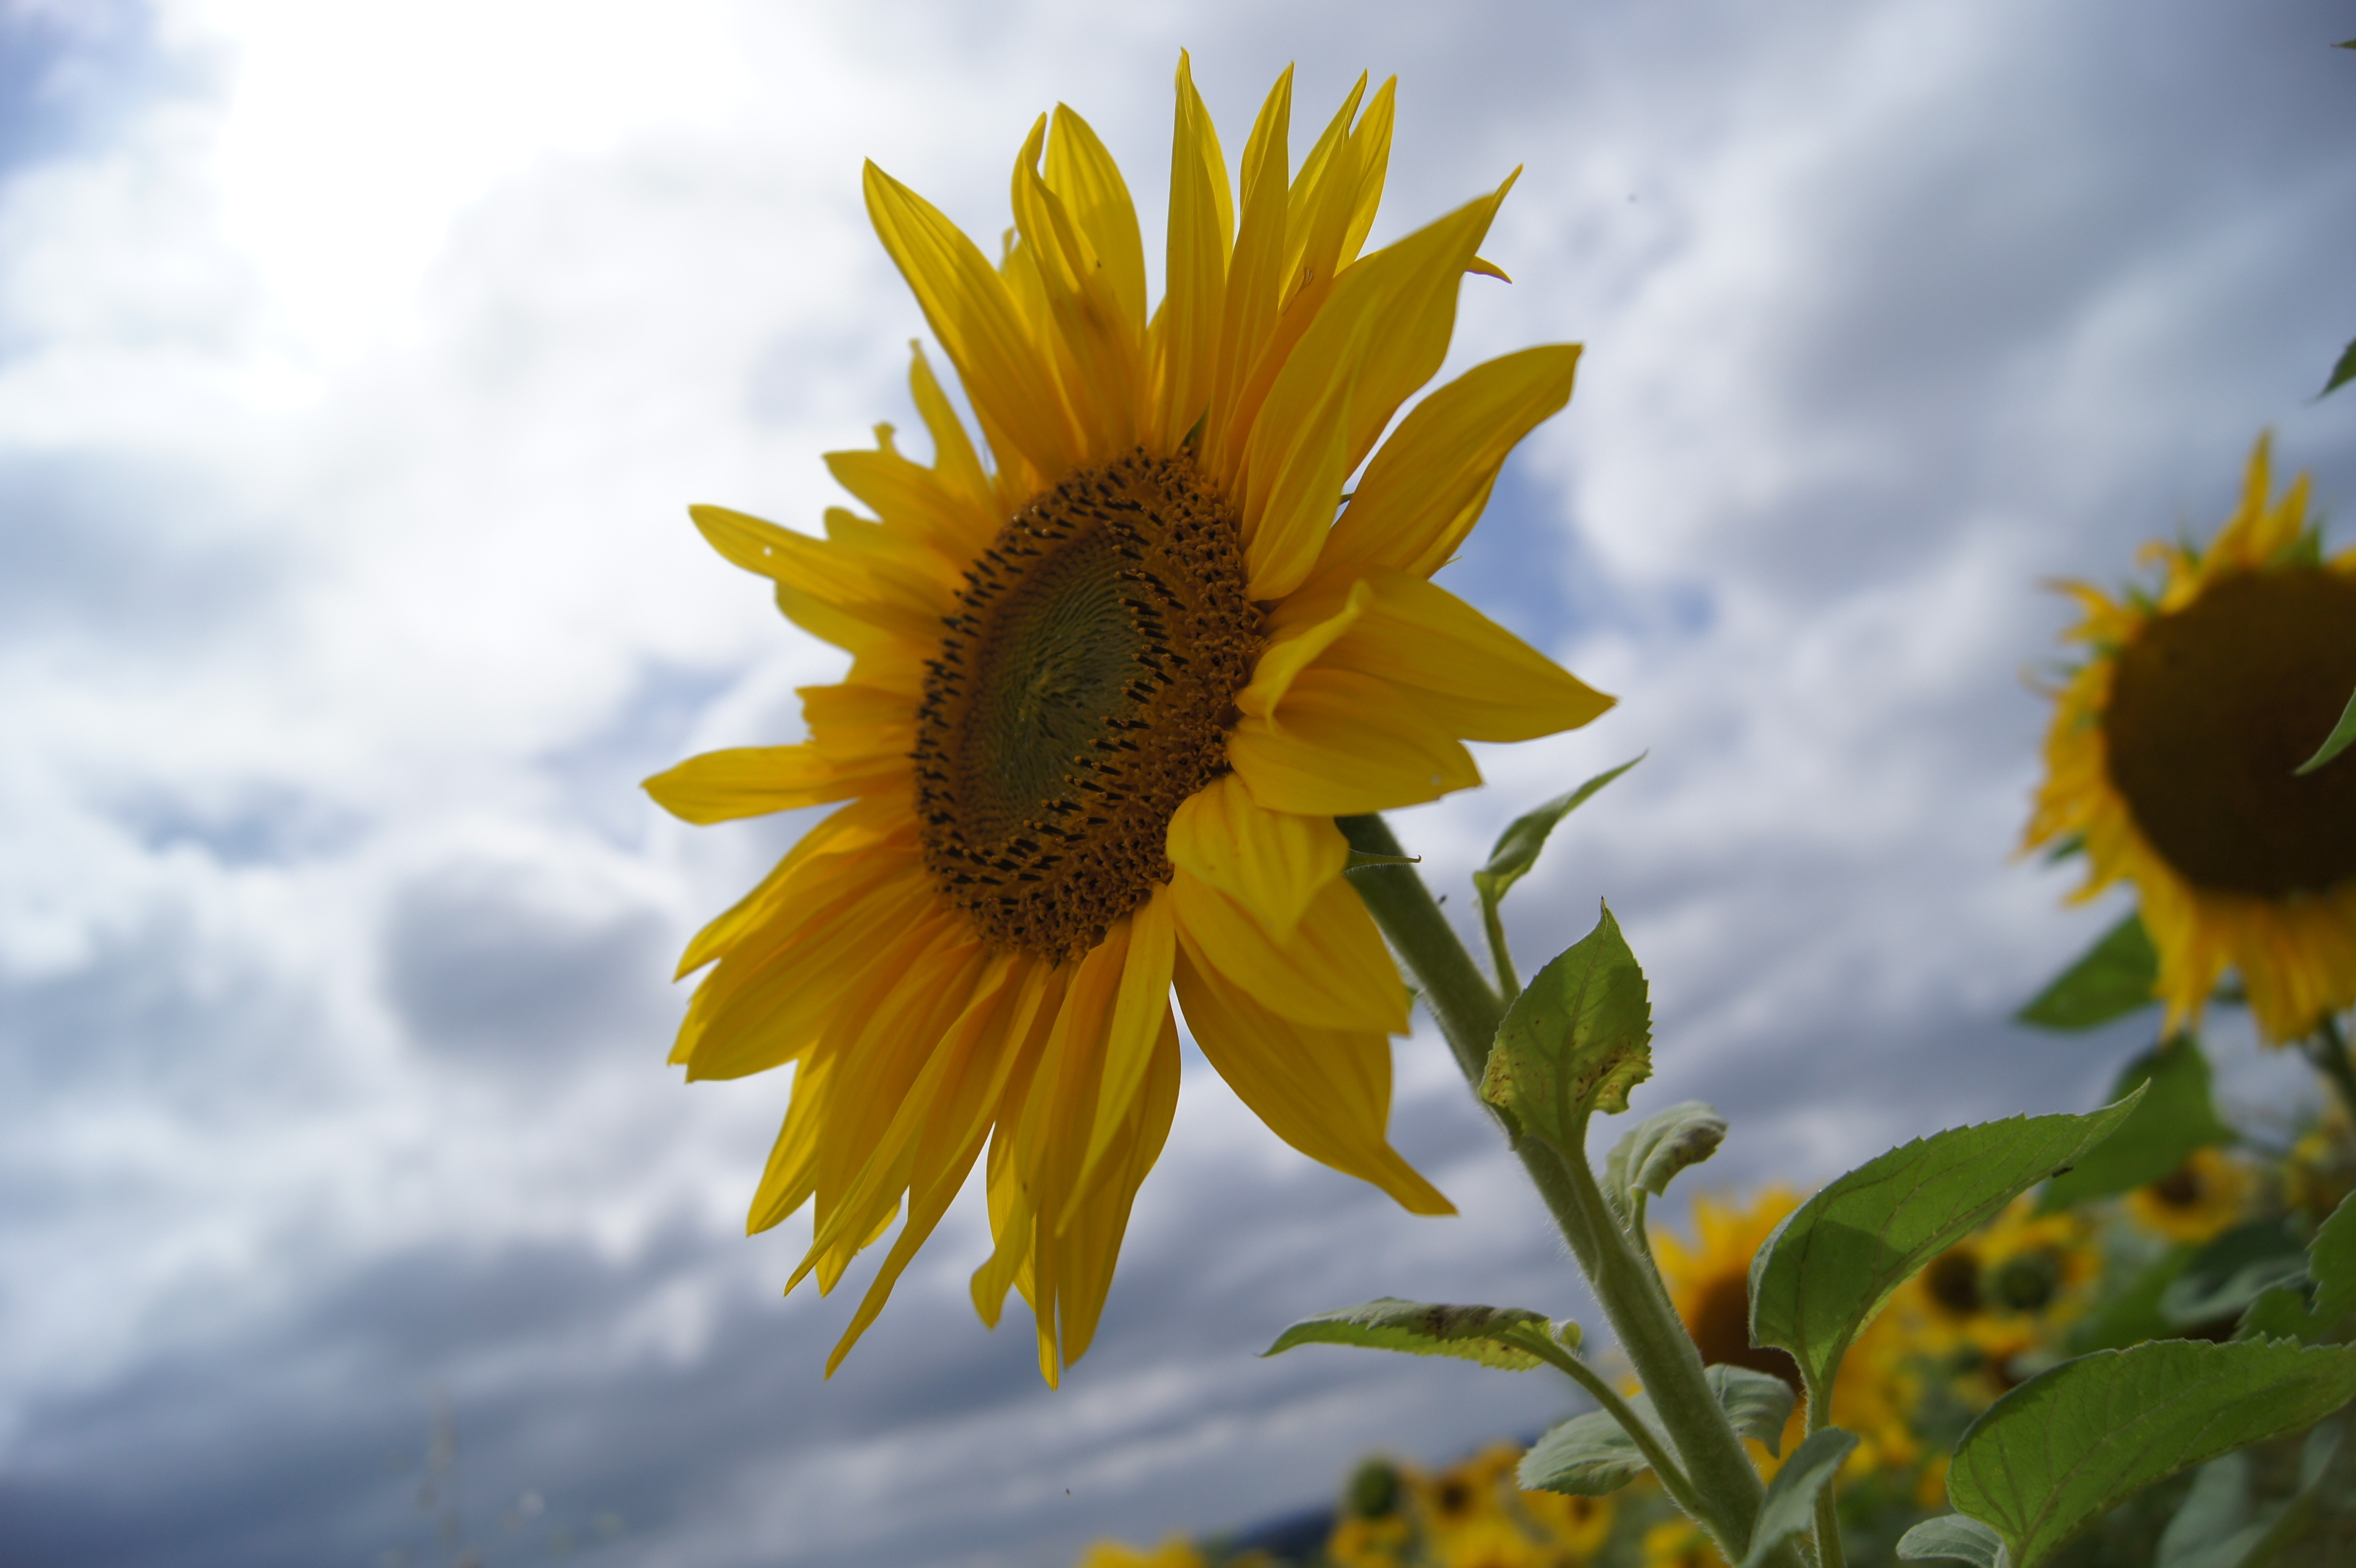
nature, plant, sky, field, sunlight, flower, petal, summer, botany, yellow, flora, sunflower, wildflower, close up, sun flower, beautiful, macro photography, flowering plant, daisy family, sunflower seed, plant stem, land plant